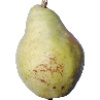
Label: pear_williams